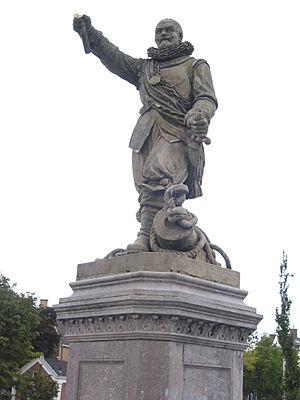
Piet Hein, ou Heyn, officier de marine néerlandais, corsaire, et héros du folklore néerlandais.